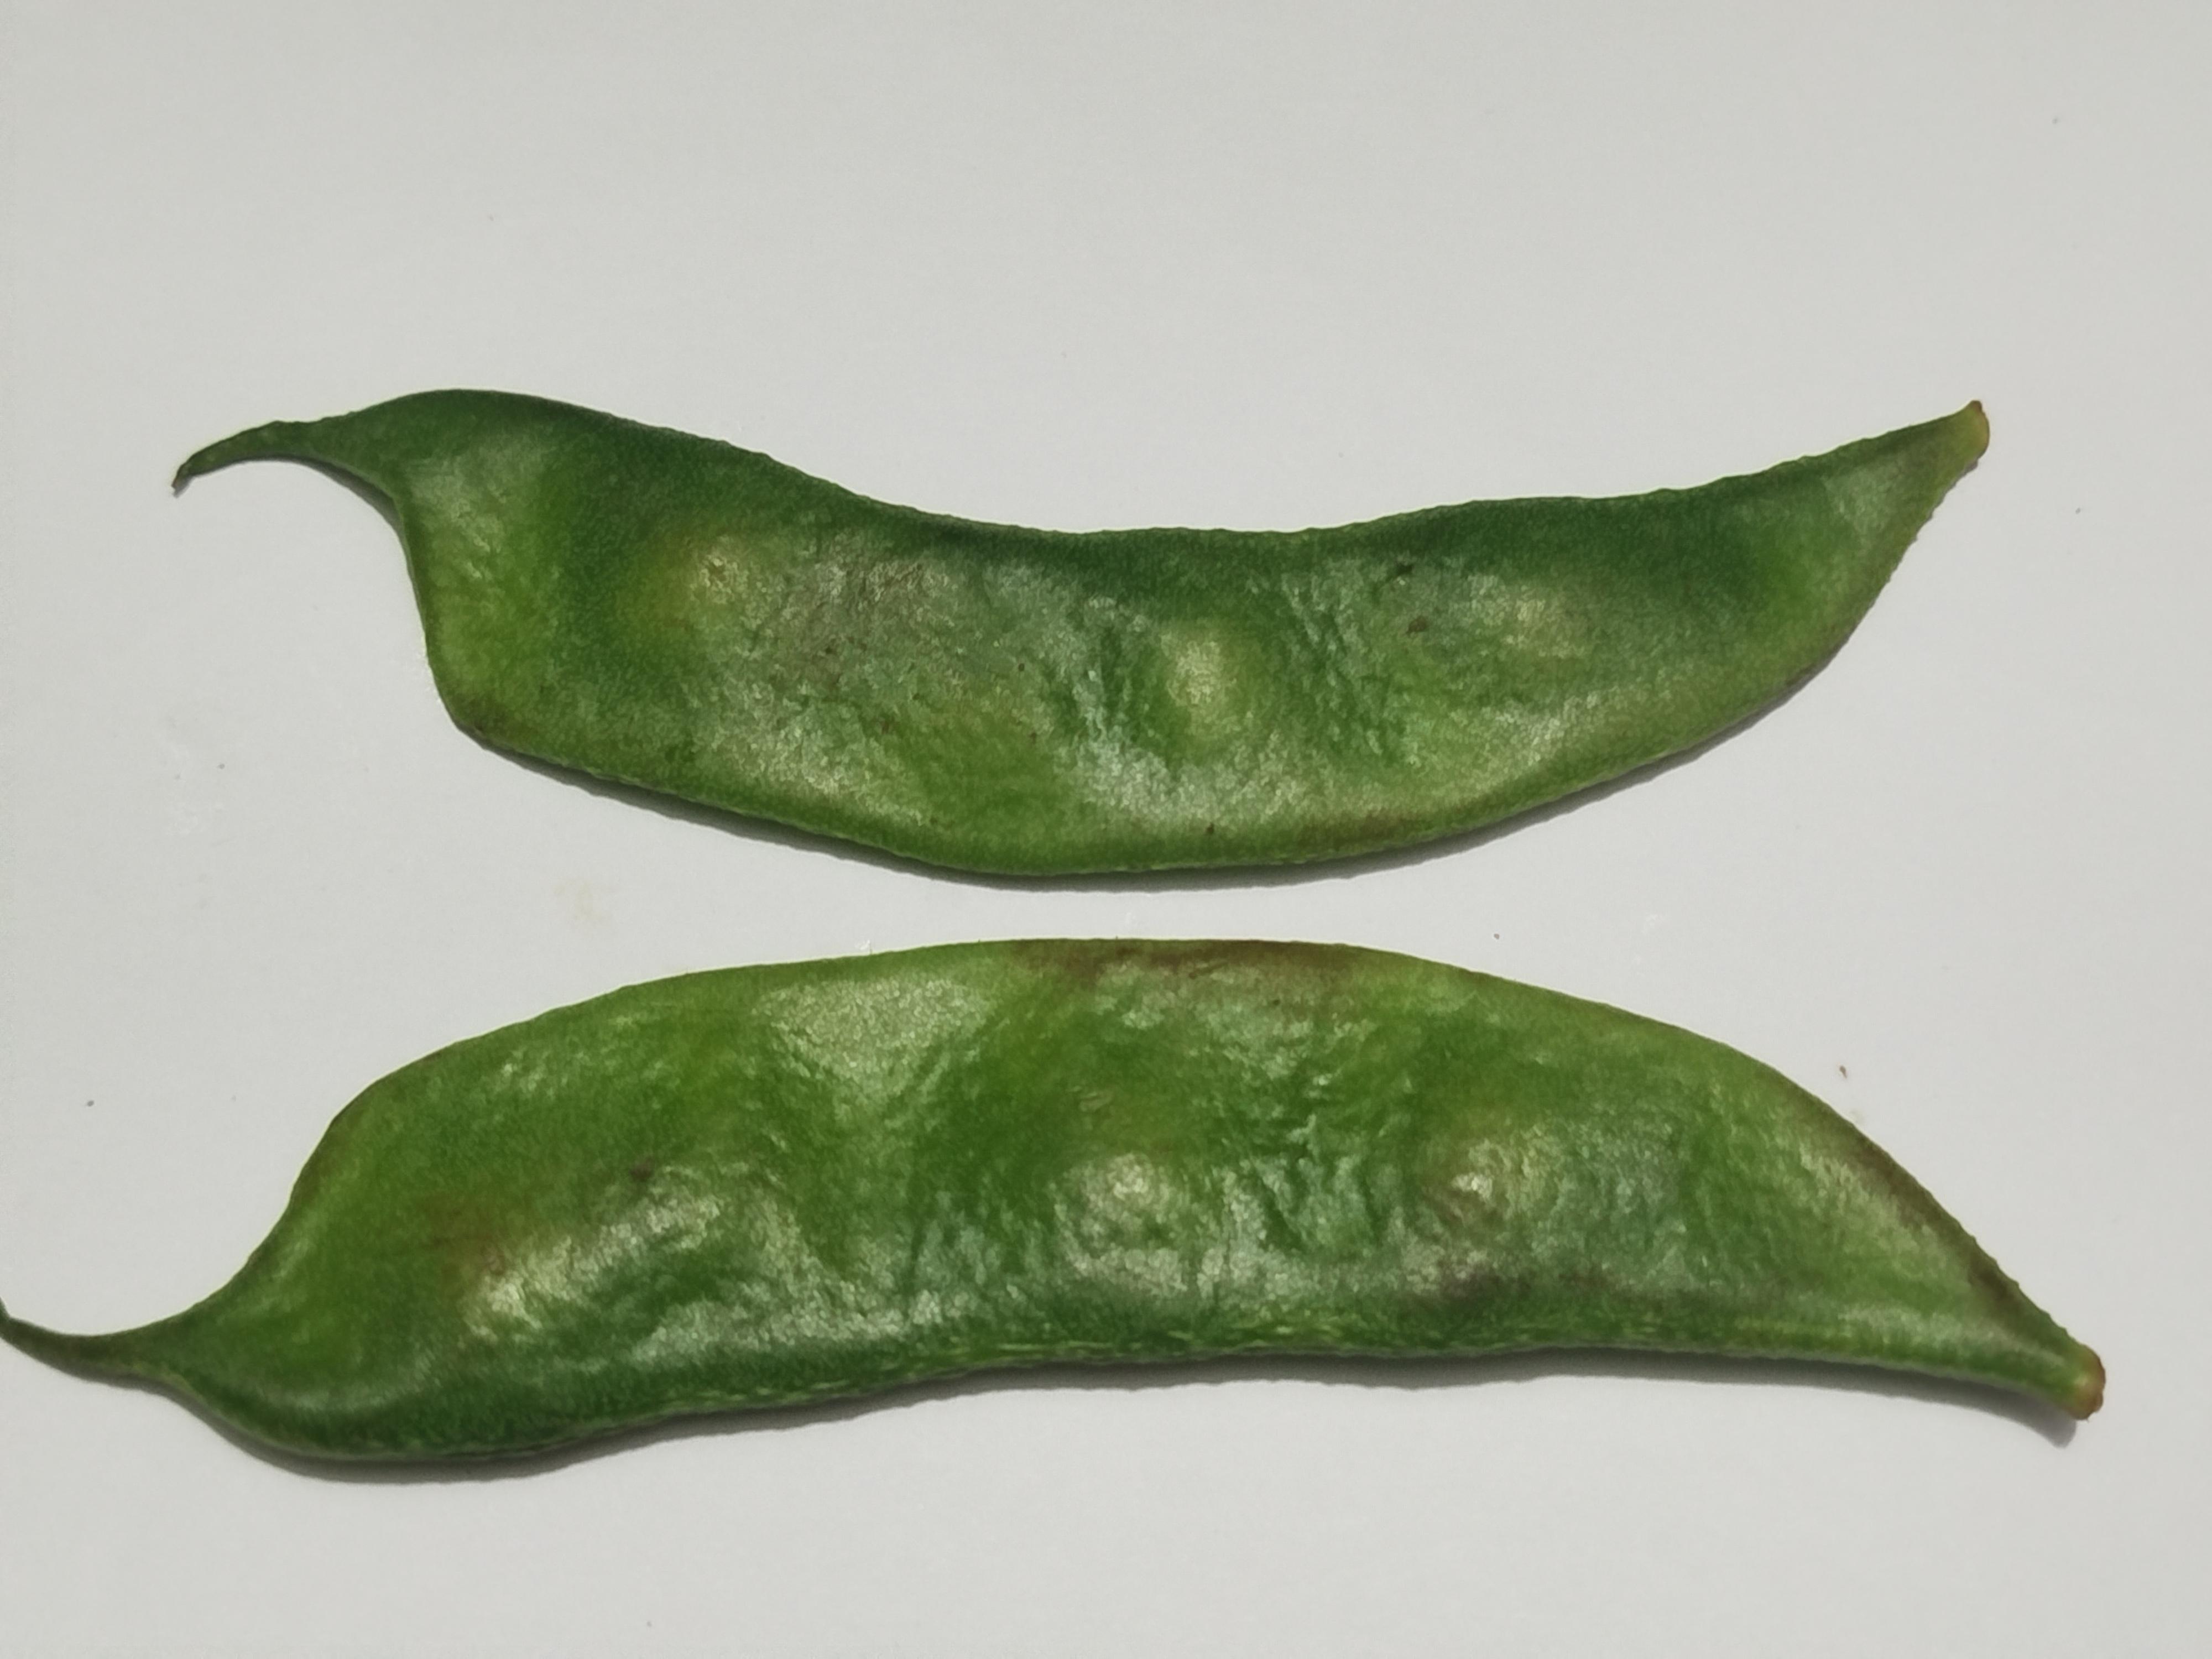
Label: Bean